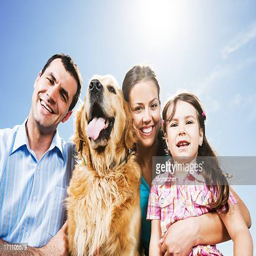
happy family in the park with their dog